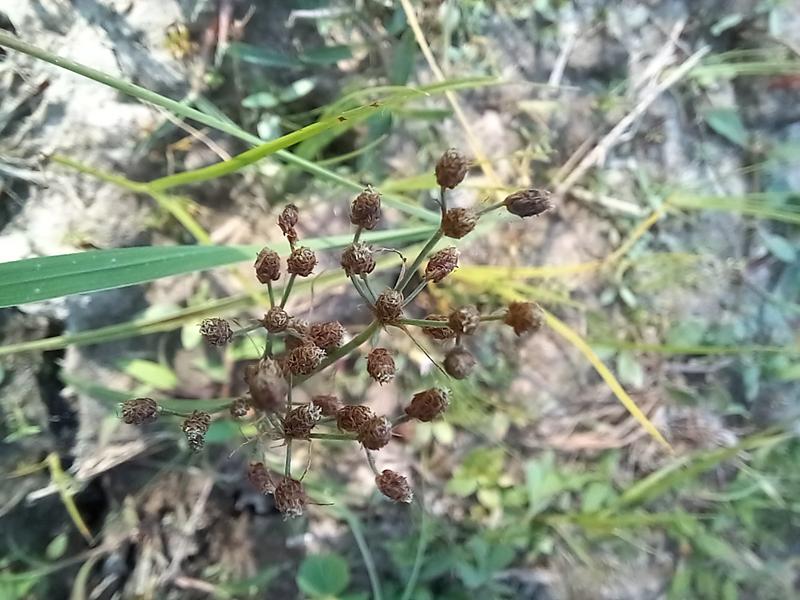
Weed species: Fimbristylis littoralis